The Meeting Place Cannot Be Changed

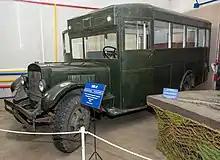
The ZIS-8 "Ferdinand" from the film, in the Mosfilm museum

Senior Lieutenant Vladimir Sharapov (Vladimir Konkin) is a young reconnaissance officer who has just returned from the front. He is assigned to serve in the Moscow Criminal Investigations Department (MUR) and meets the head of the anti-banditry department, Captain Gleb Zheglov (Vladimir Vysotsky), and other officers. On his first day of service, Sharapov joins an active undercover operation against the elusive Black Cat that goes wrong when a policeman dies before his eyes.